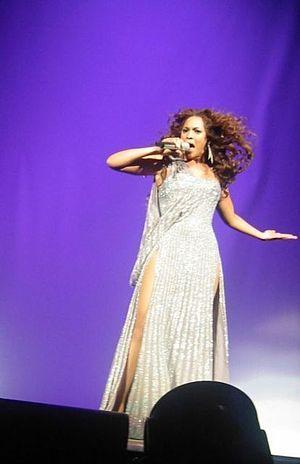
Irreplaceable est une chanson de la chanteuse américaine de R'n'B Beyoncé. La piste est écrite par Beyoncé, Ne-Yo, Tor Erik Hermansen, Mikkel S. Eriksen, Espen Lind et Amund Bjørklund, et produite par Stargate et Beyoncé pour son second album solo, B'Day de 2006. À l'origine non faite pour Beyoncé, elle réarrange la démo présentée par les producteurs qui est une chanson country tournée vers la pop et le R'n'B. La chanson évoque une rupture avec un homme infidèle et exprime une partie de la vision de Beyoncé et de Ne-Yo de créer un titre où les gens puissent s'identifier. Également, le titre est considéré comme un hymne à la prise de pouvoir des femmes.